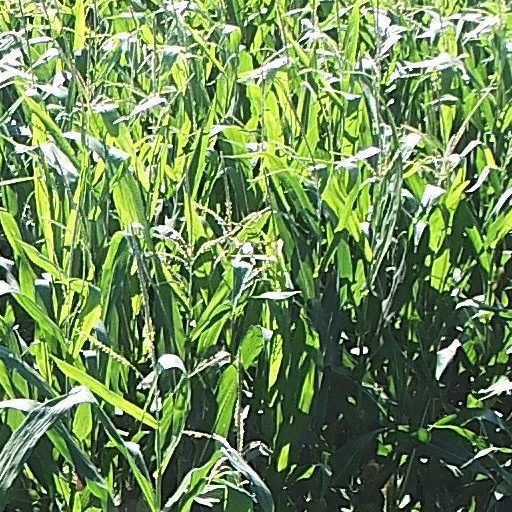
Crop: maize; corn